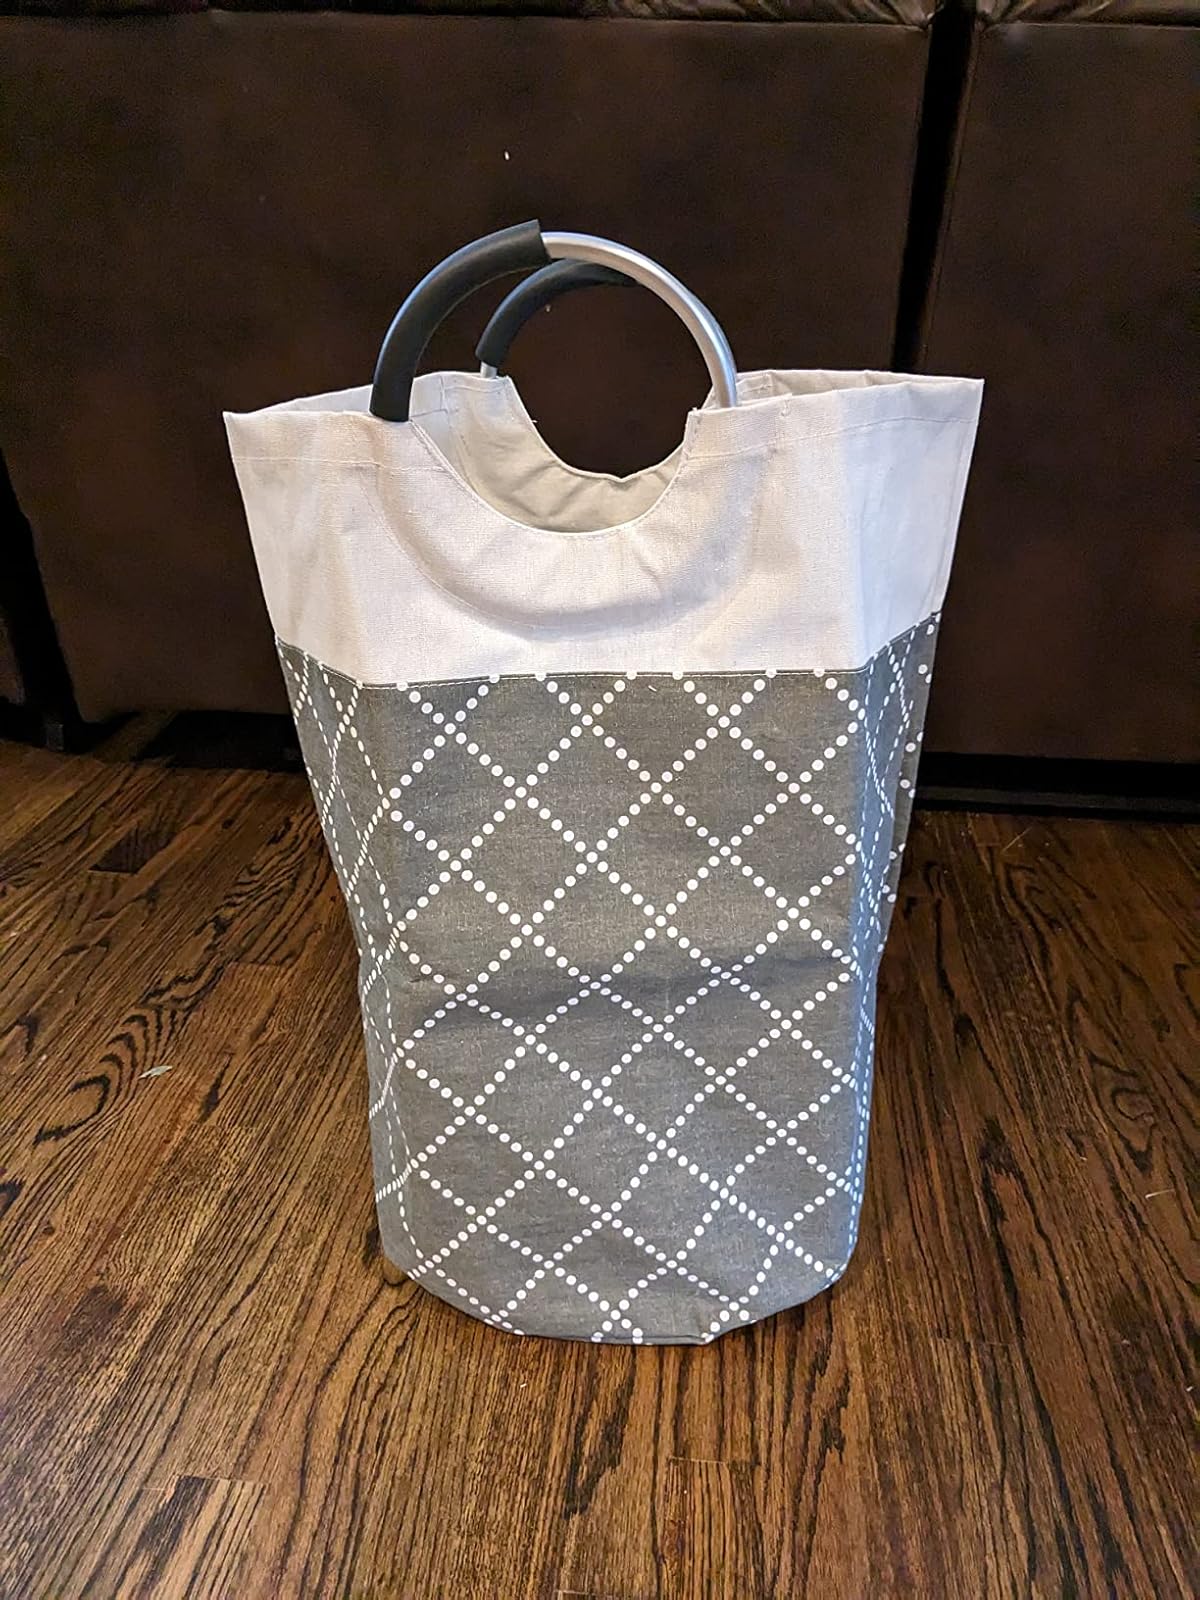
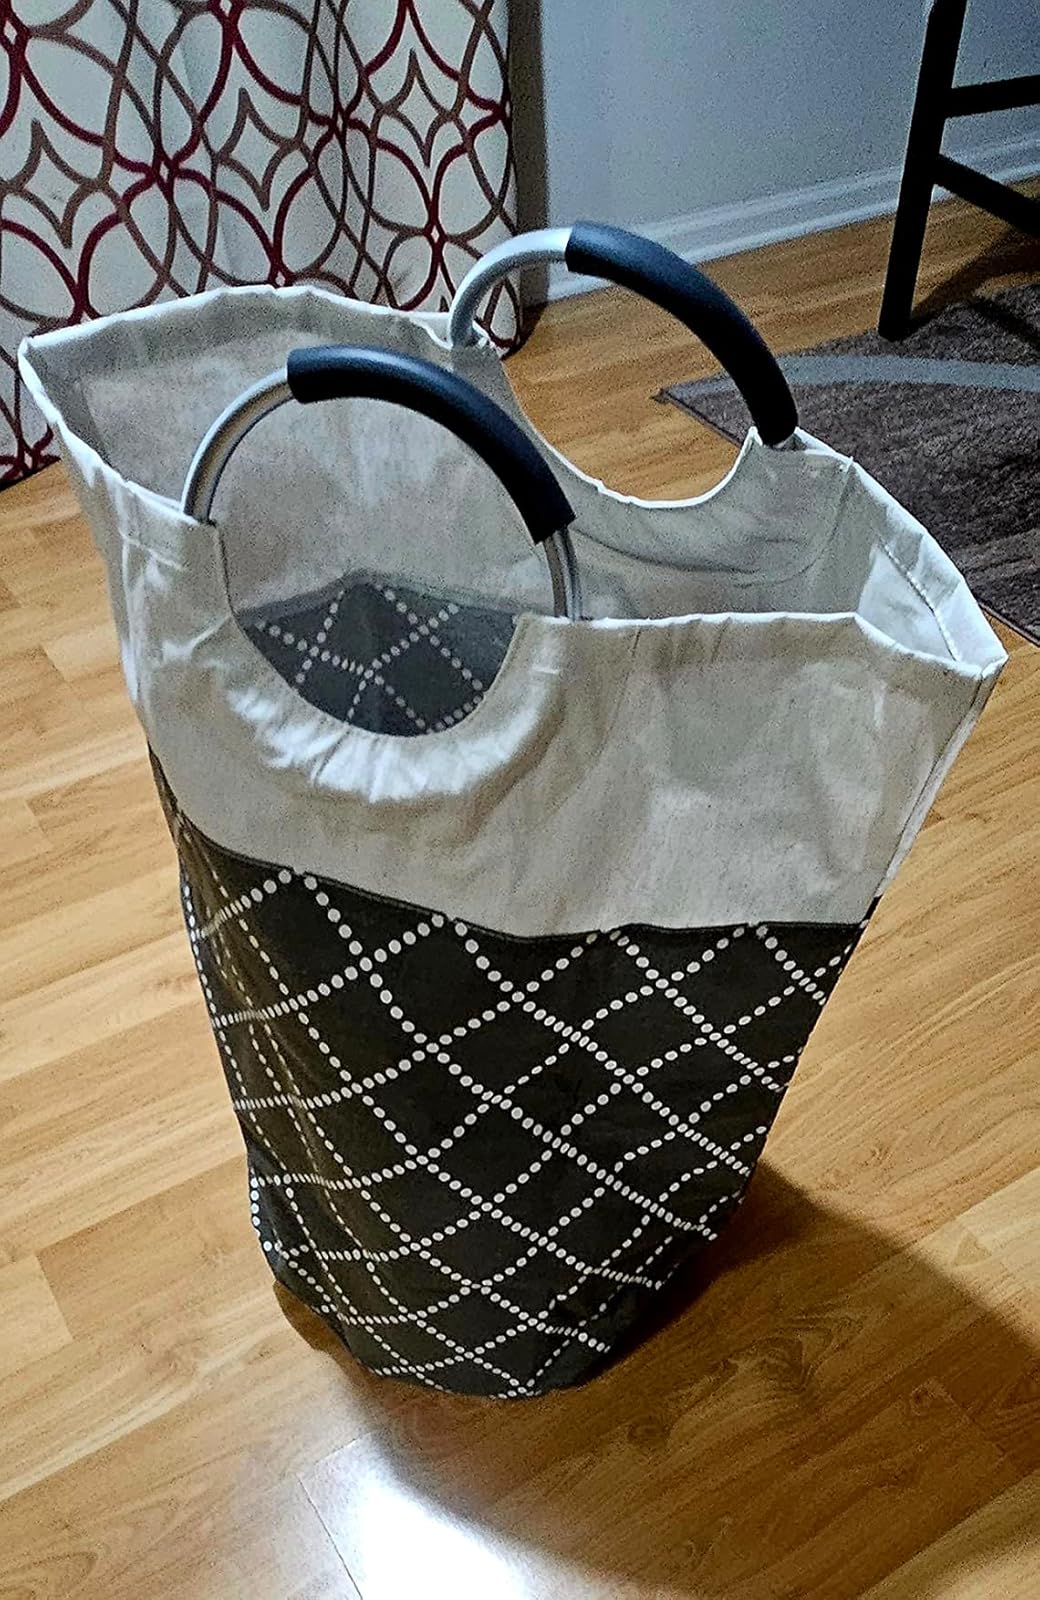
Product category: items_hamper
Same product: yes